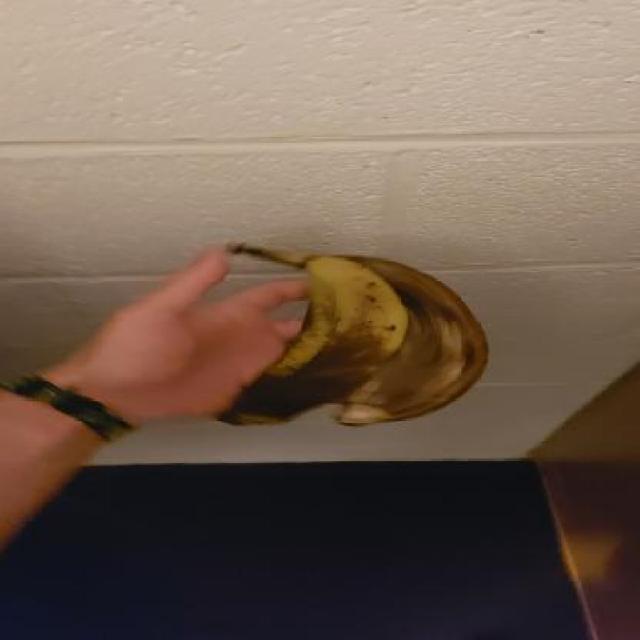
Label: bananas